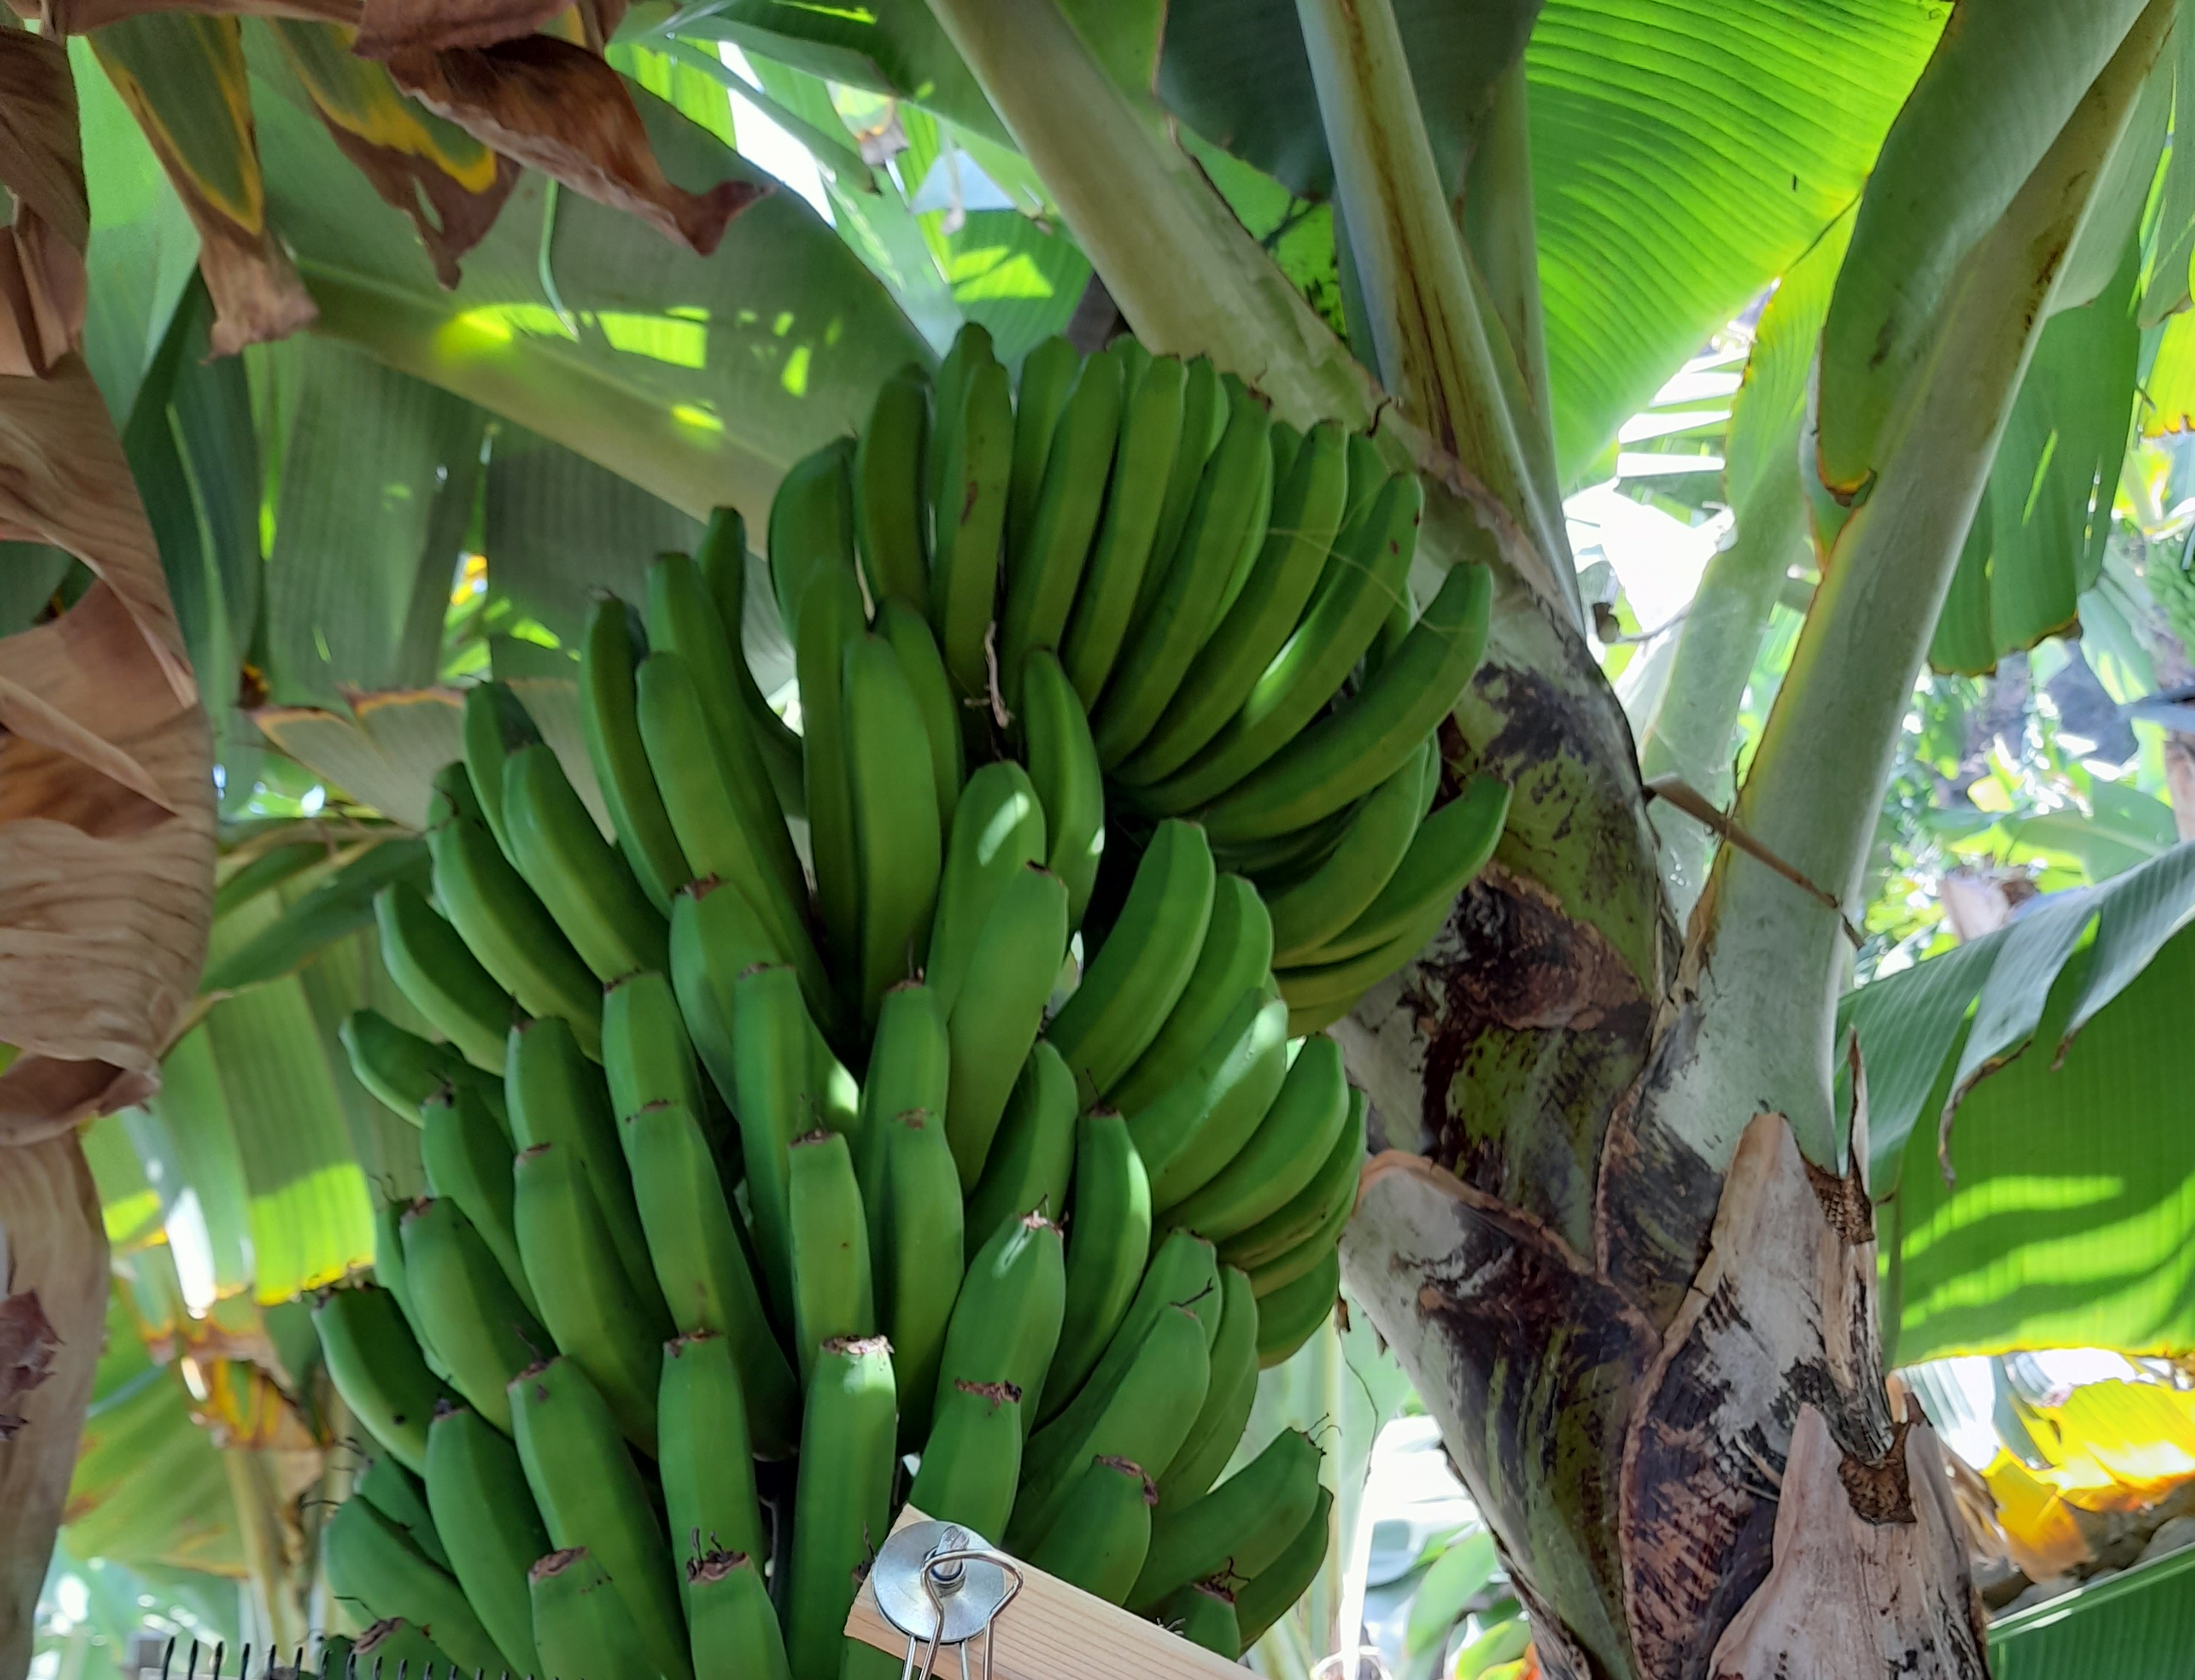
Label: Keep